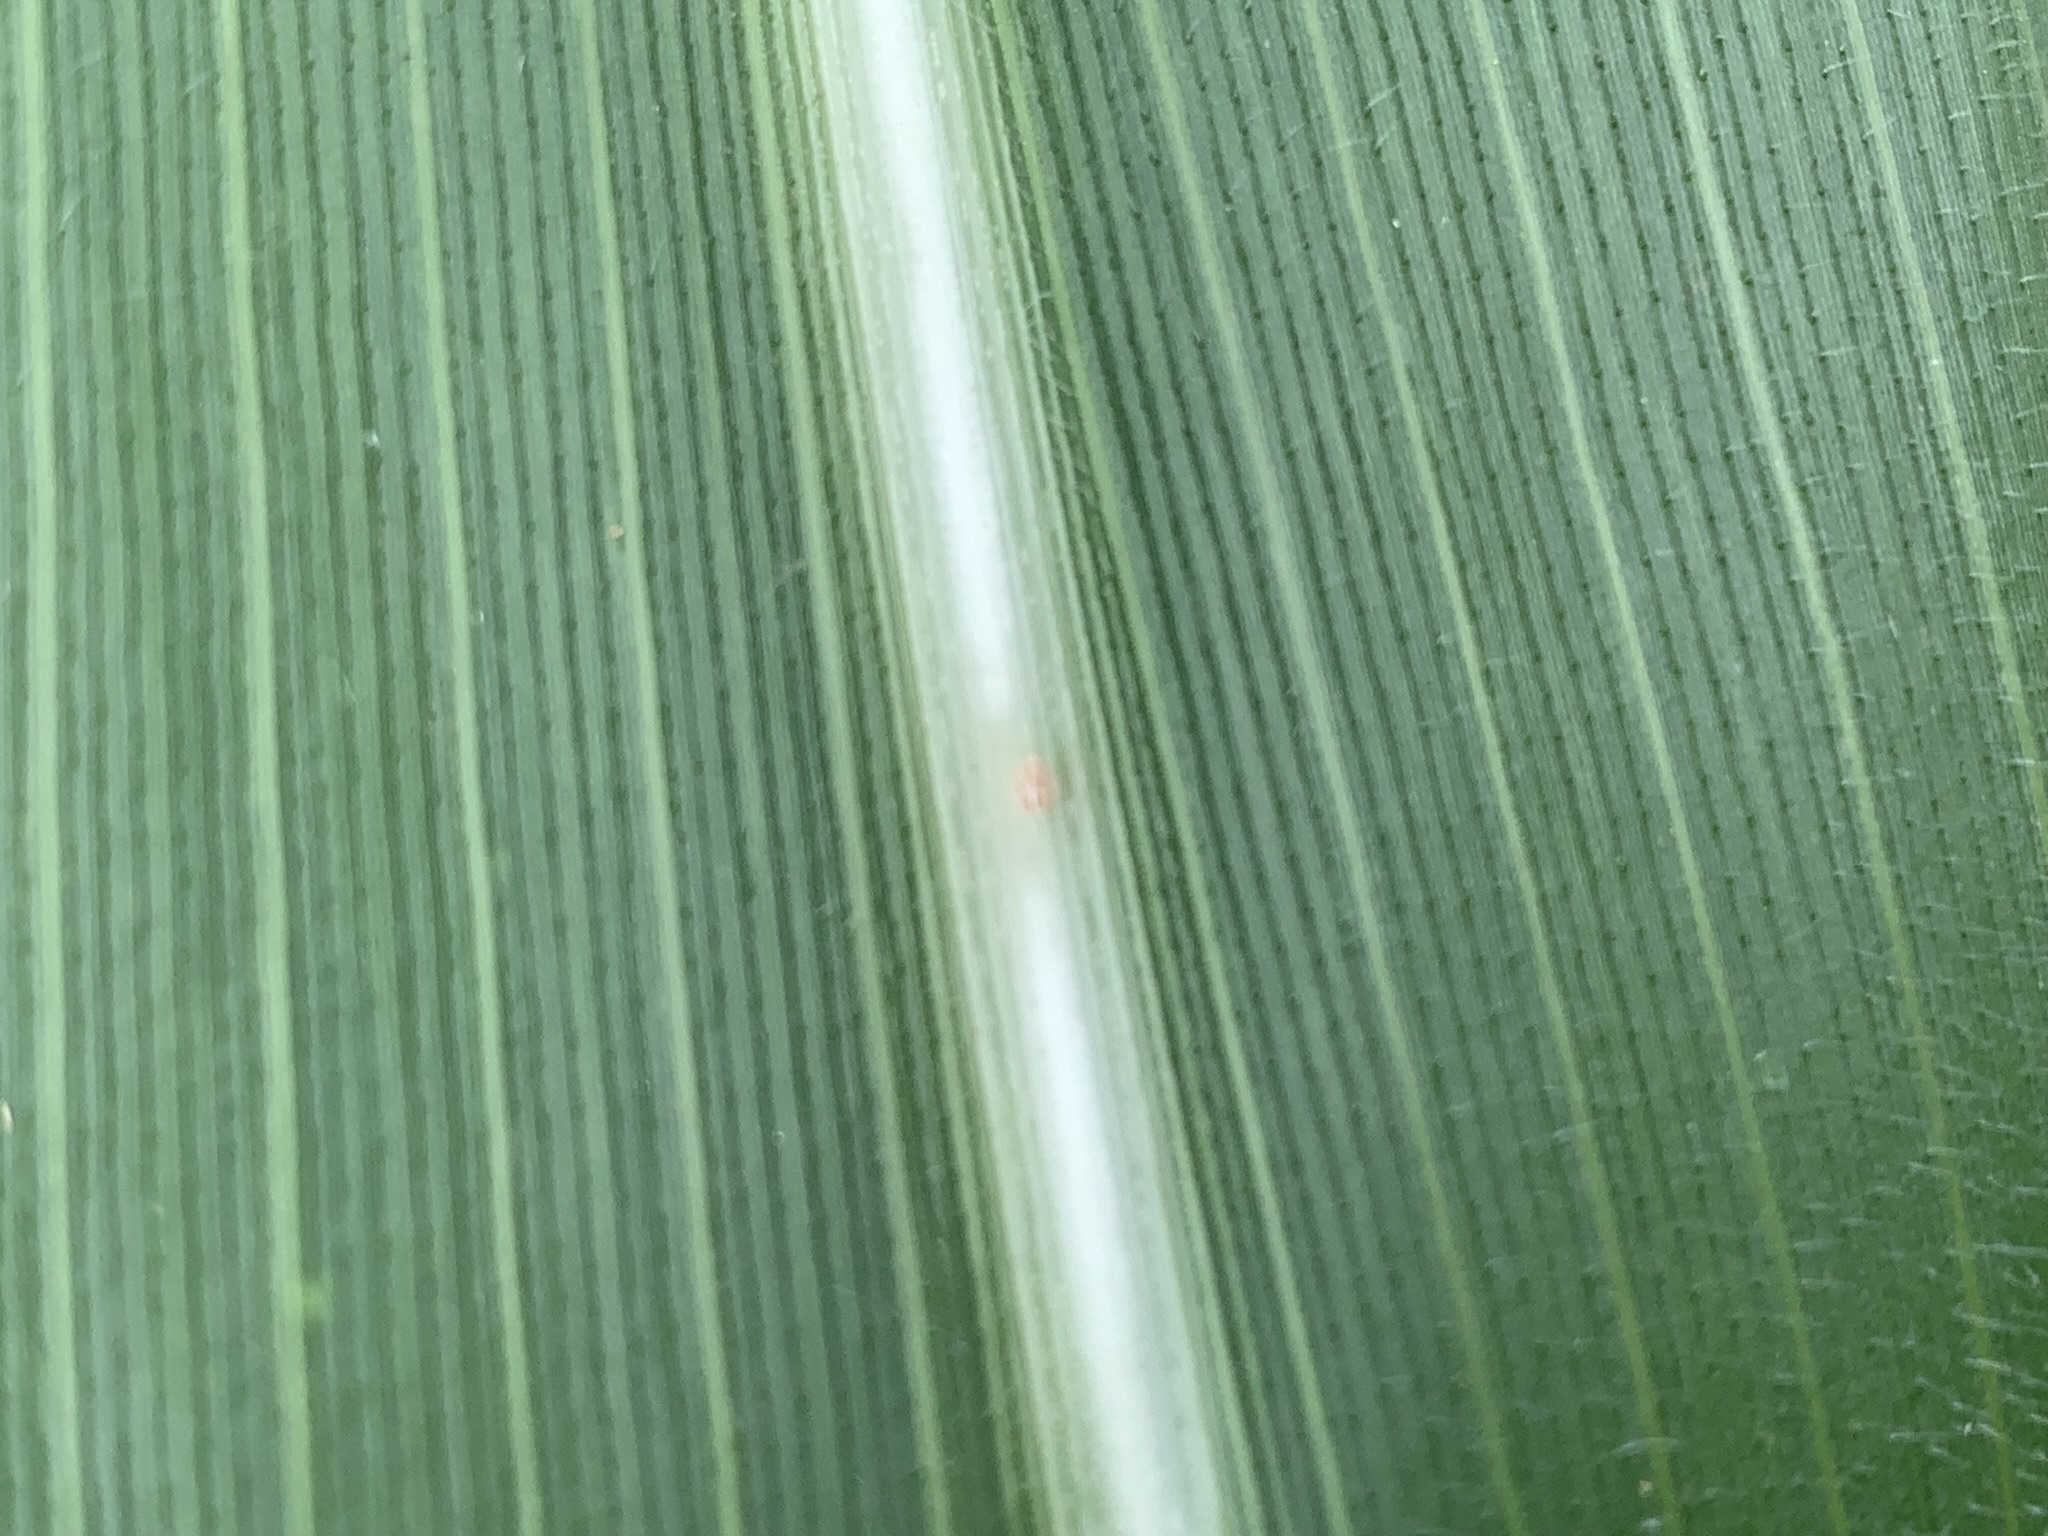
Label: Healthy